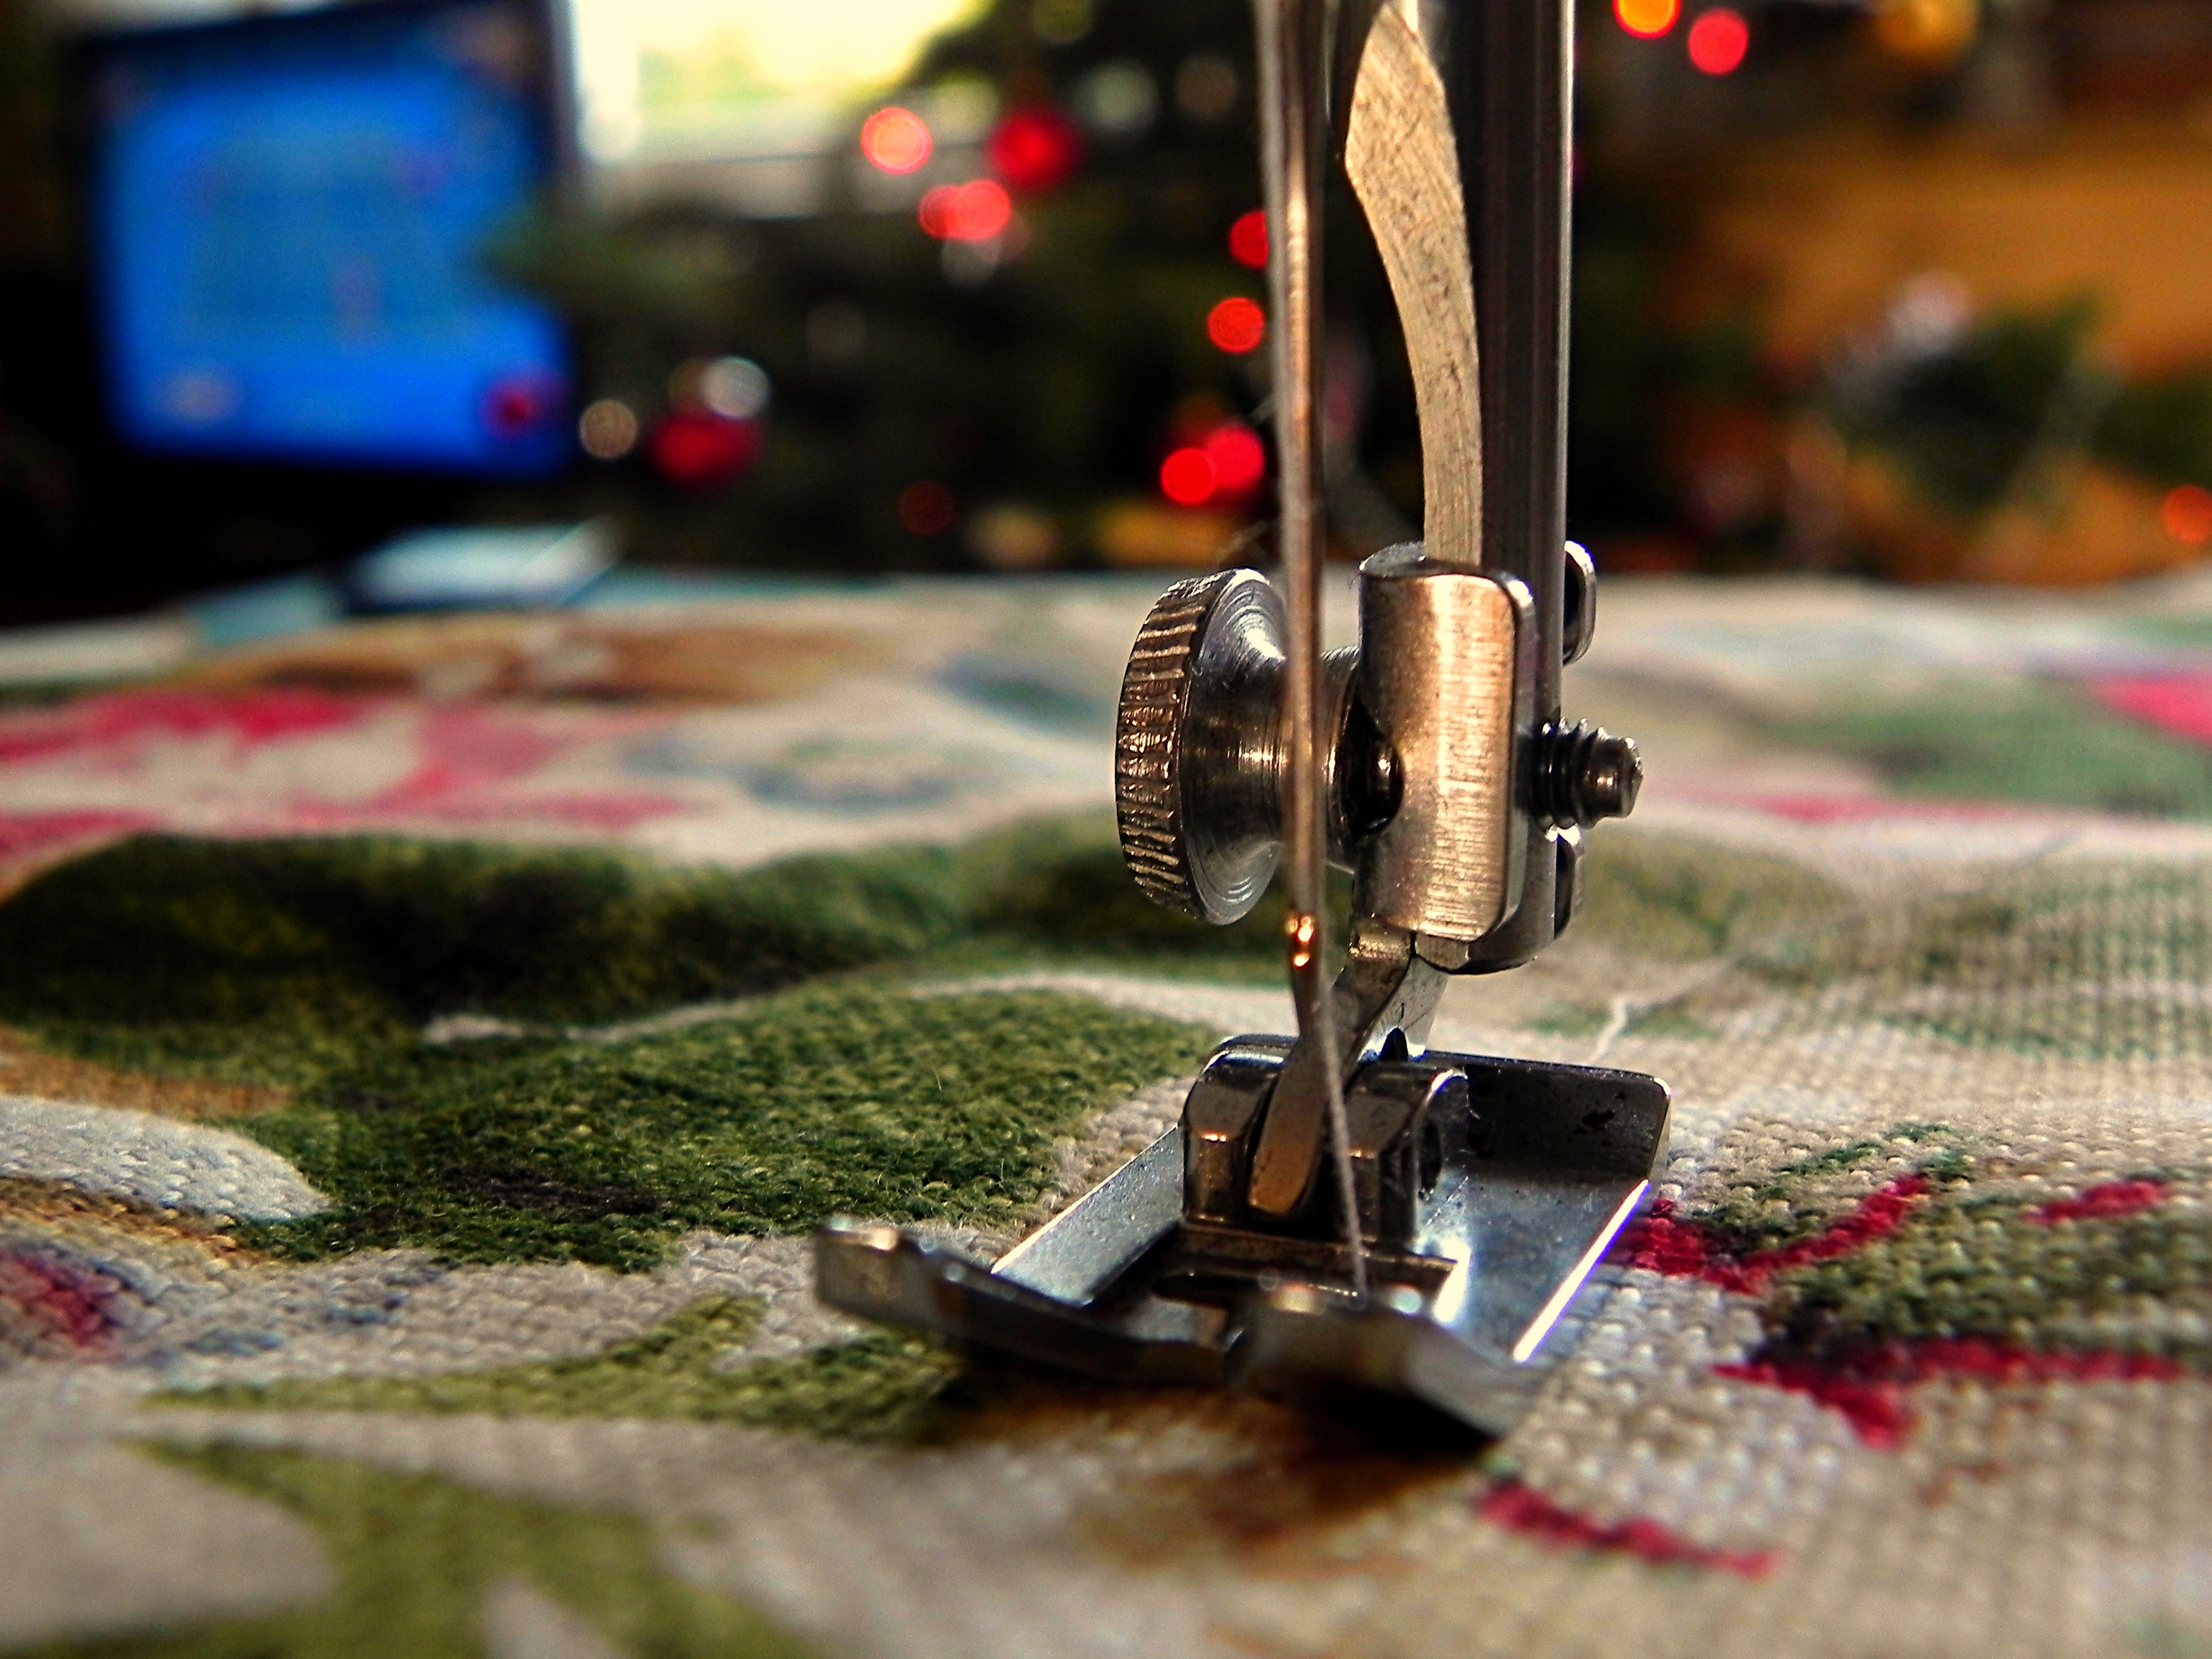
needle, machine, cloth, sewing, sewing machine, thread, close up, art